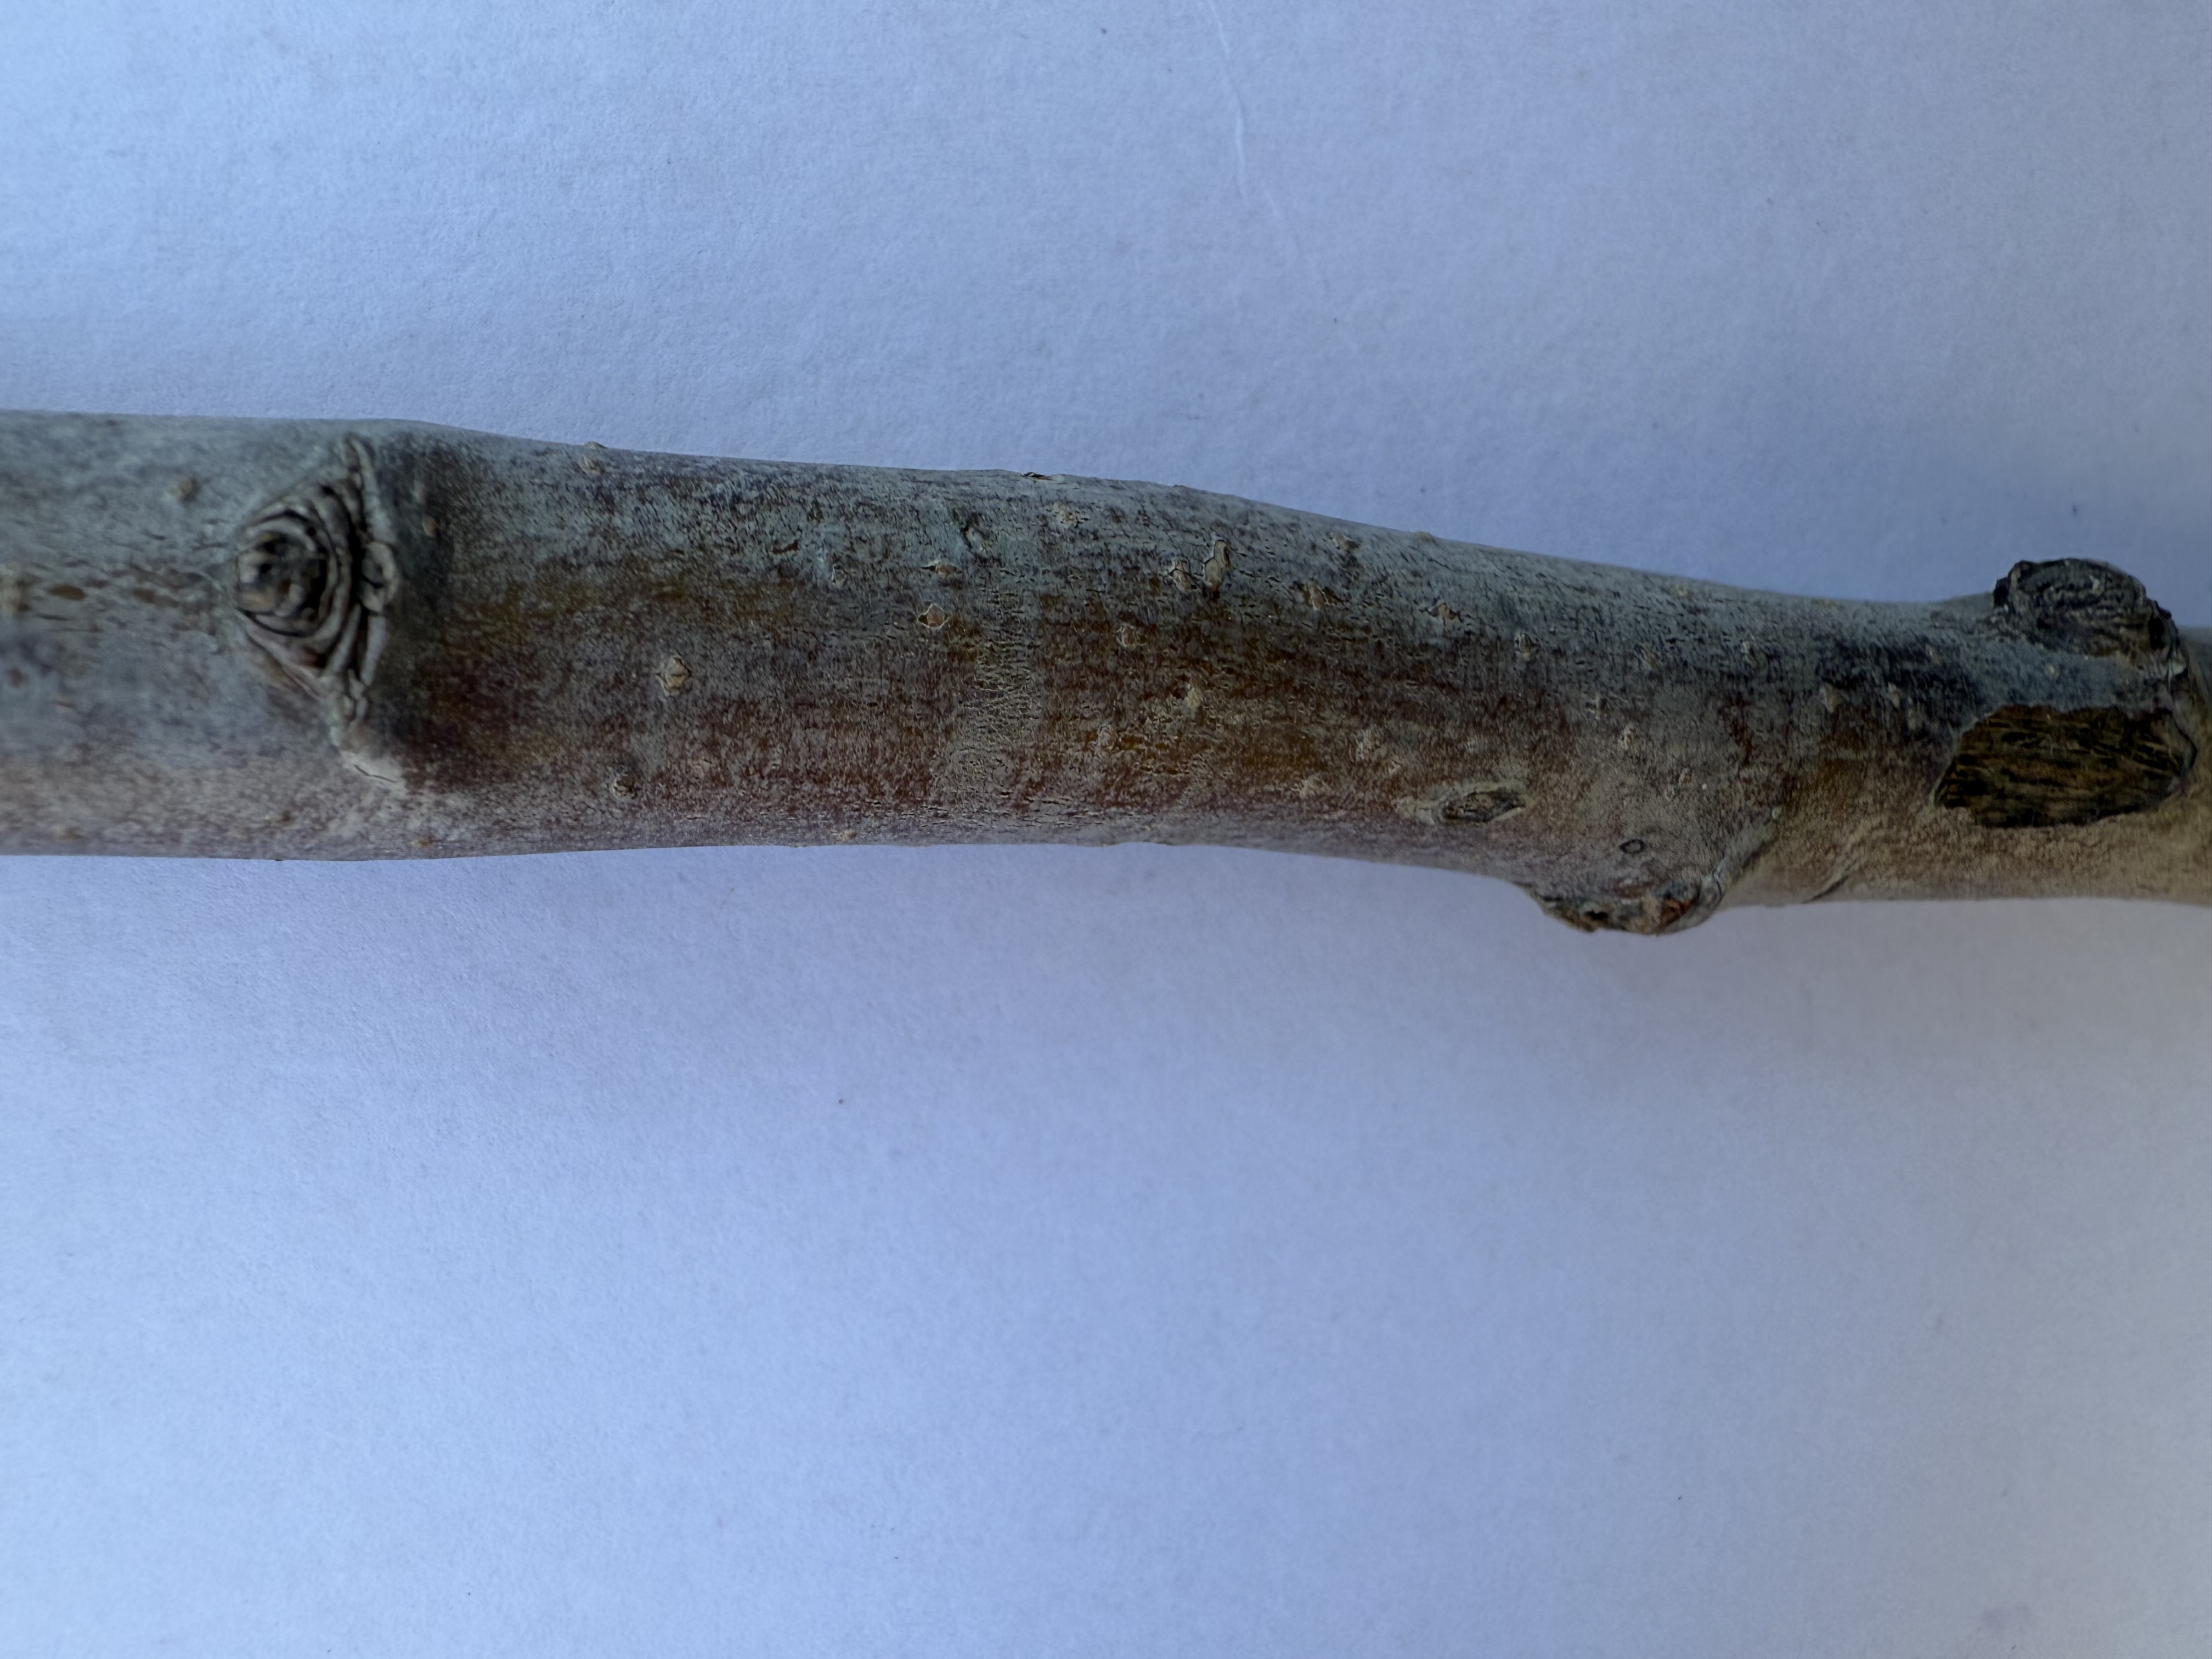
Variety: Granny Smith Apple